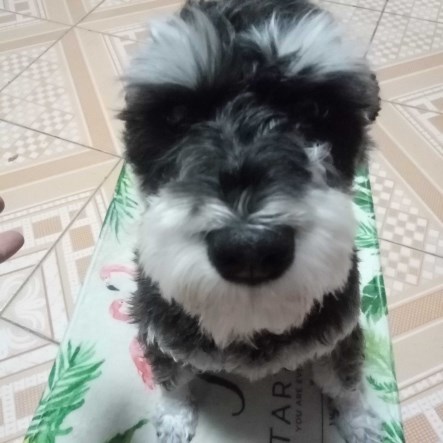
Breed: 2342-n000102-miniature_schnauzer